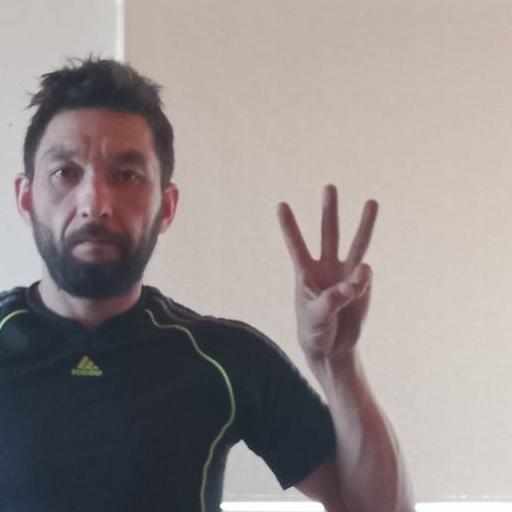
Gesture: three